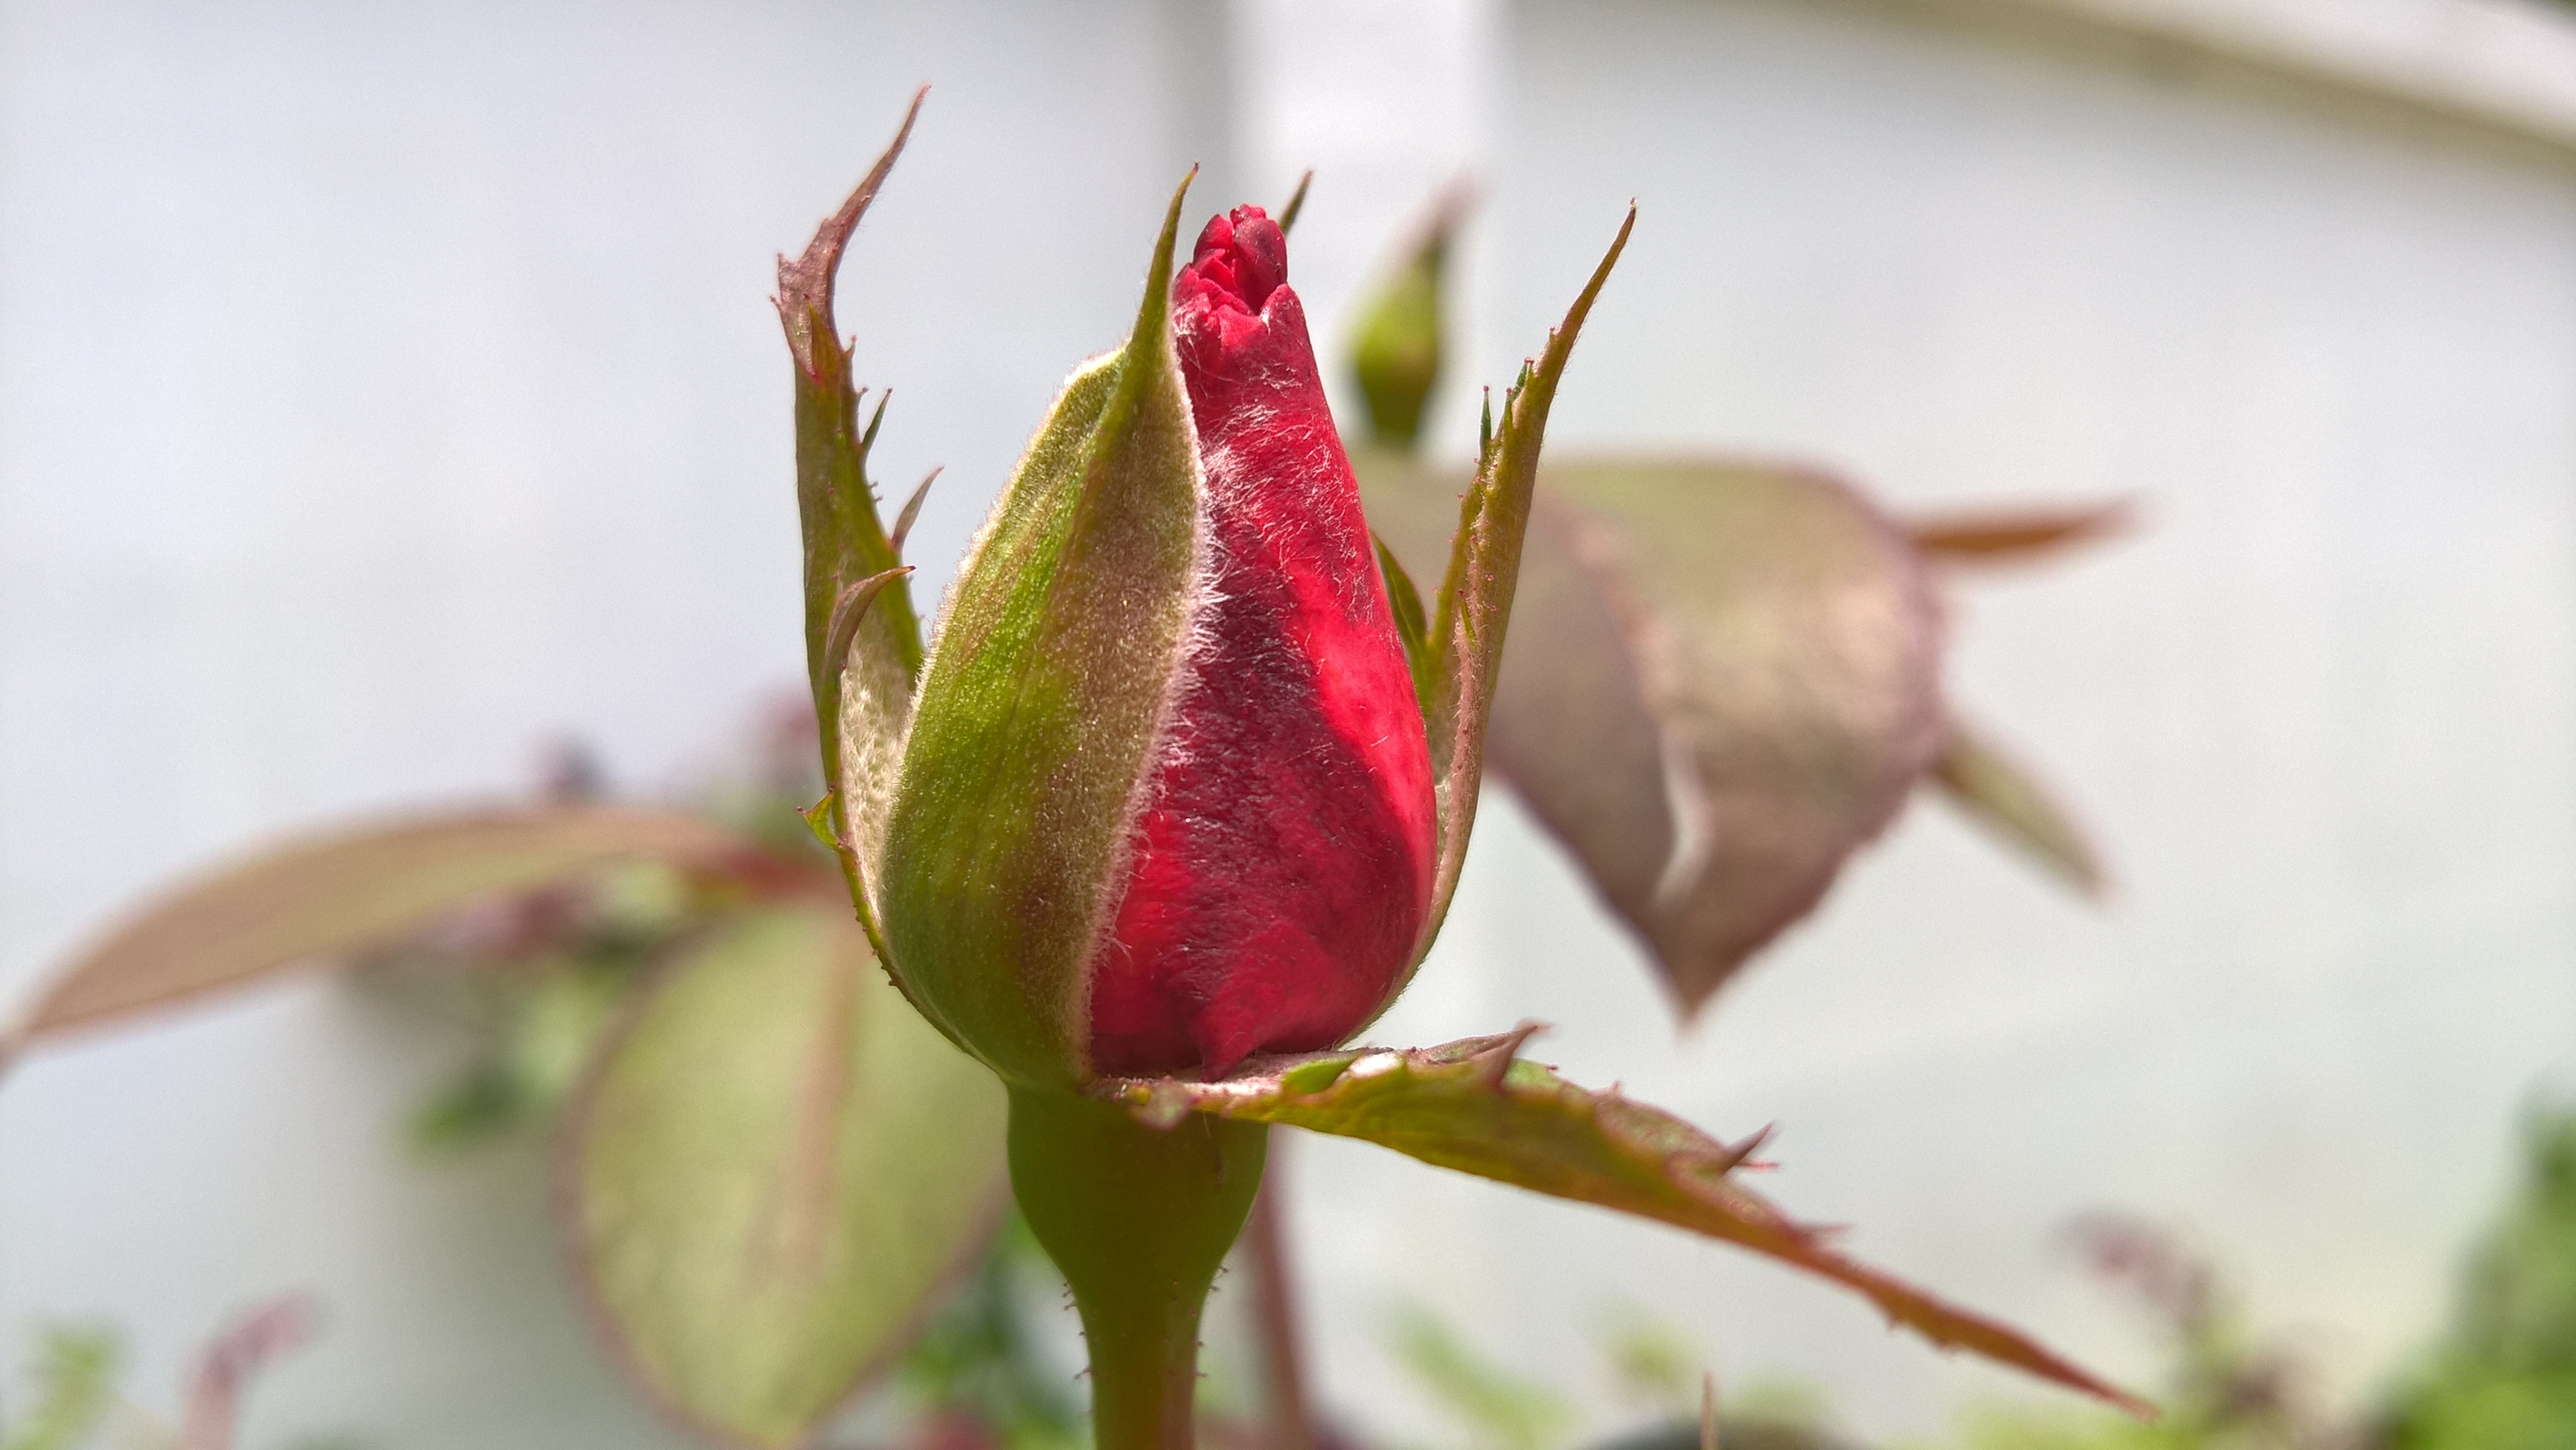
nature, branch, blossom, plant, photography, morning, leaf, flower, petal, rose, red, botany, garden, flora, close up, bud, macro photography, flowering plant, plant stem, land plant